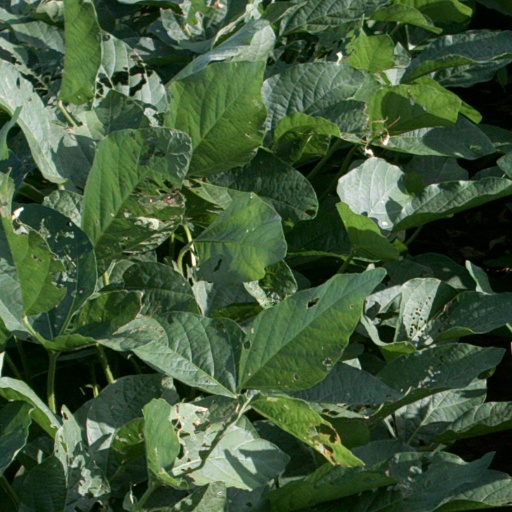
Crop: soybean